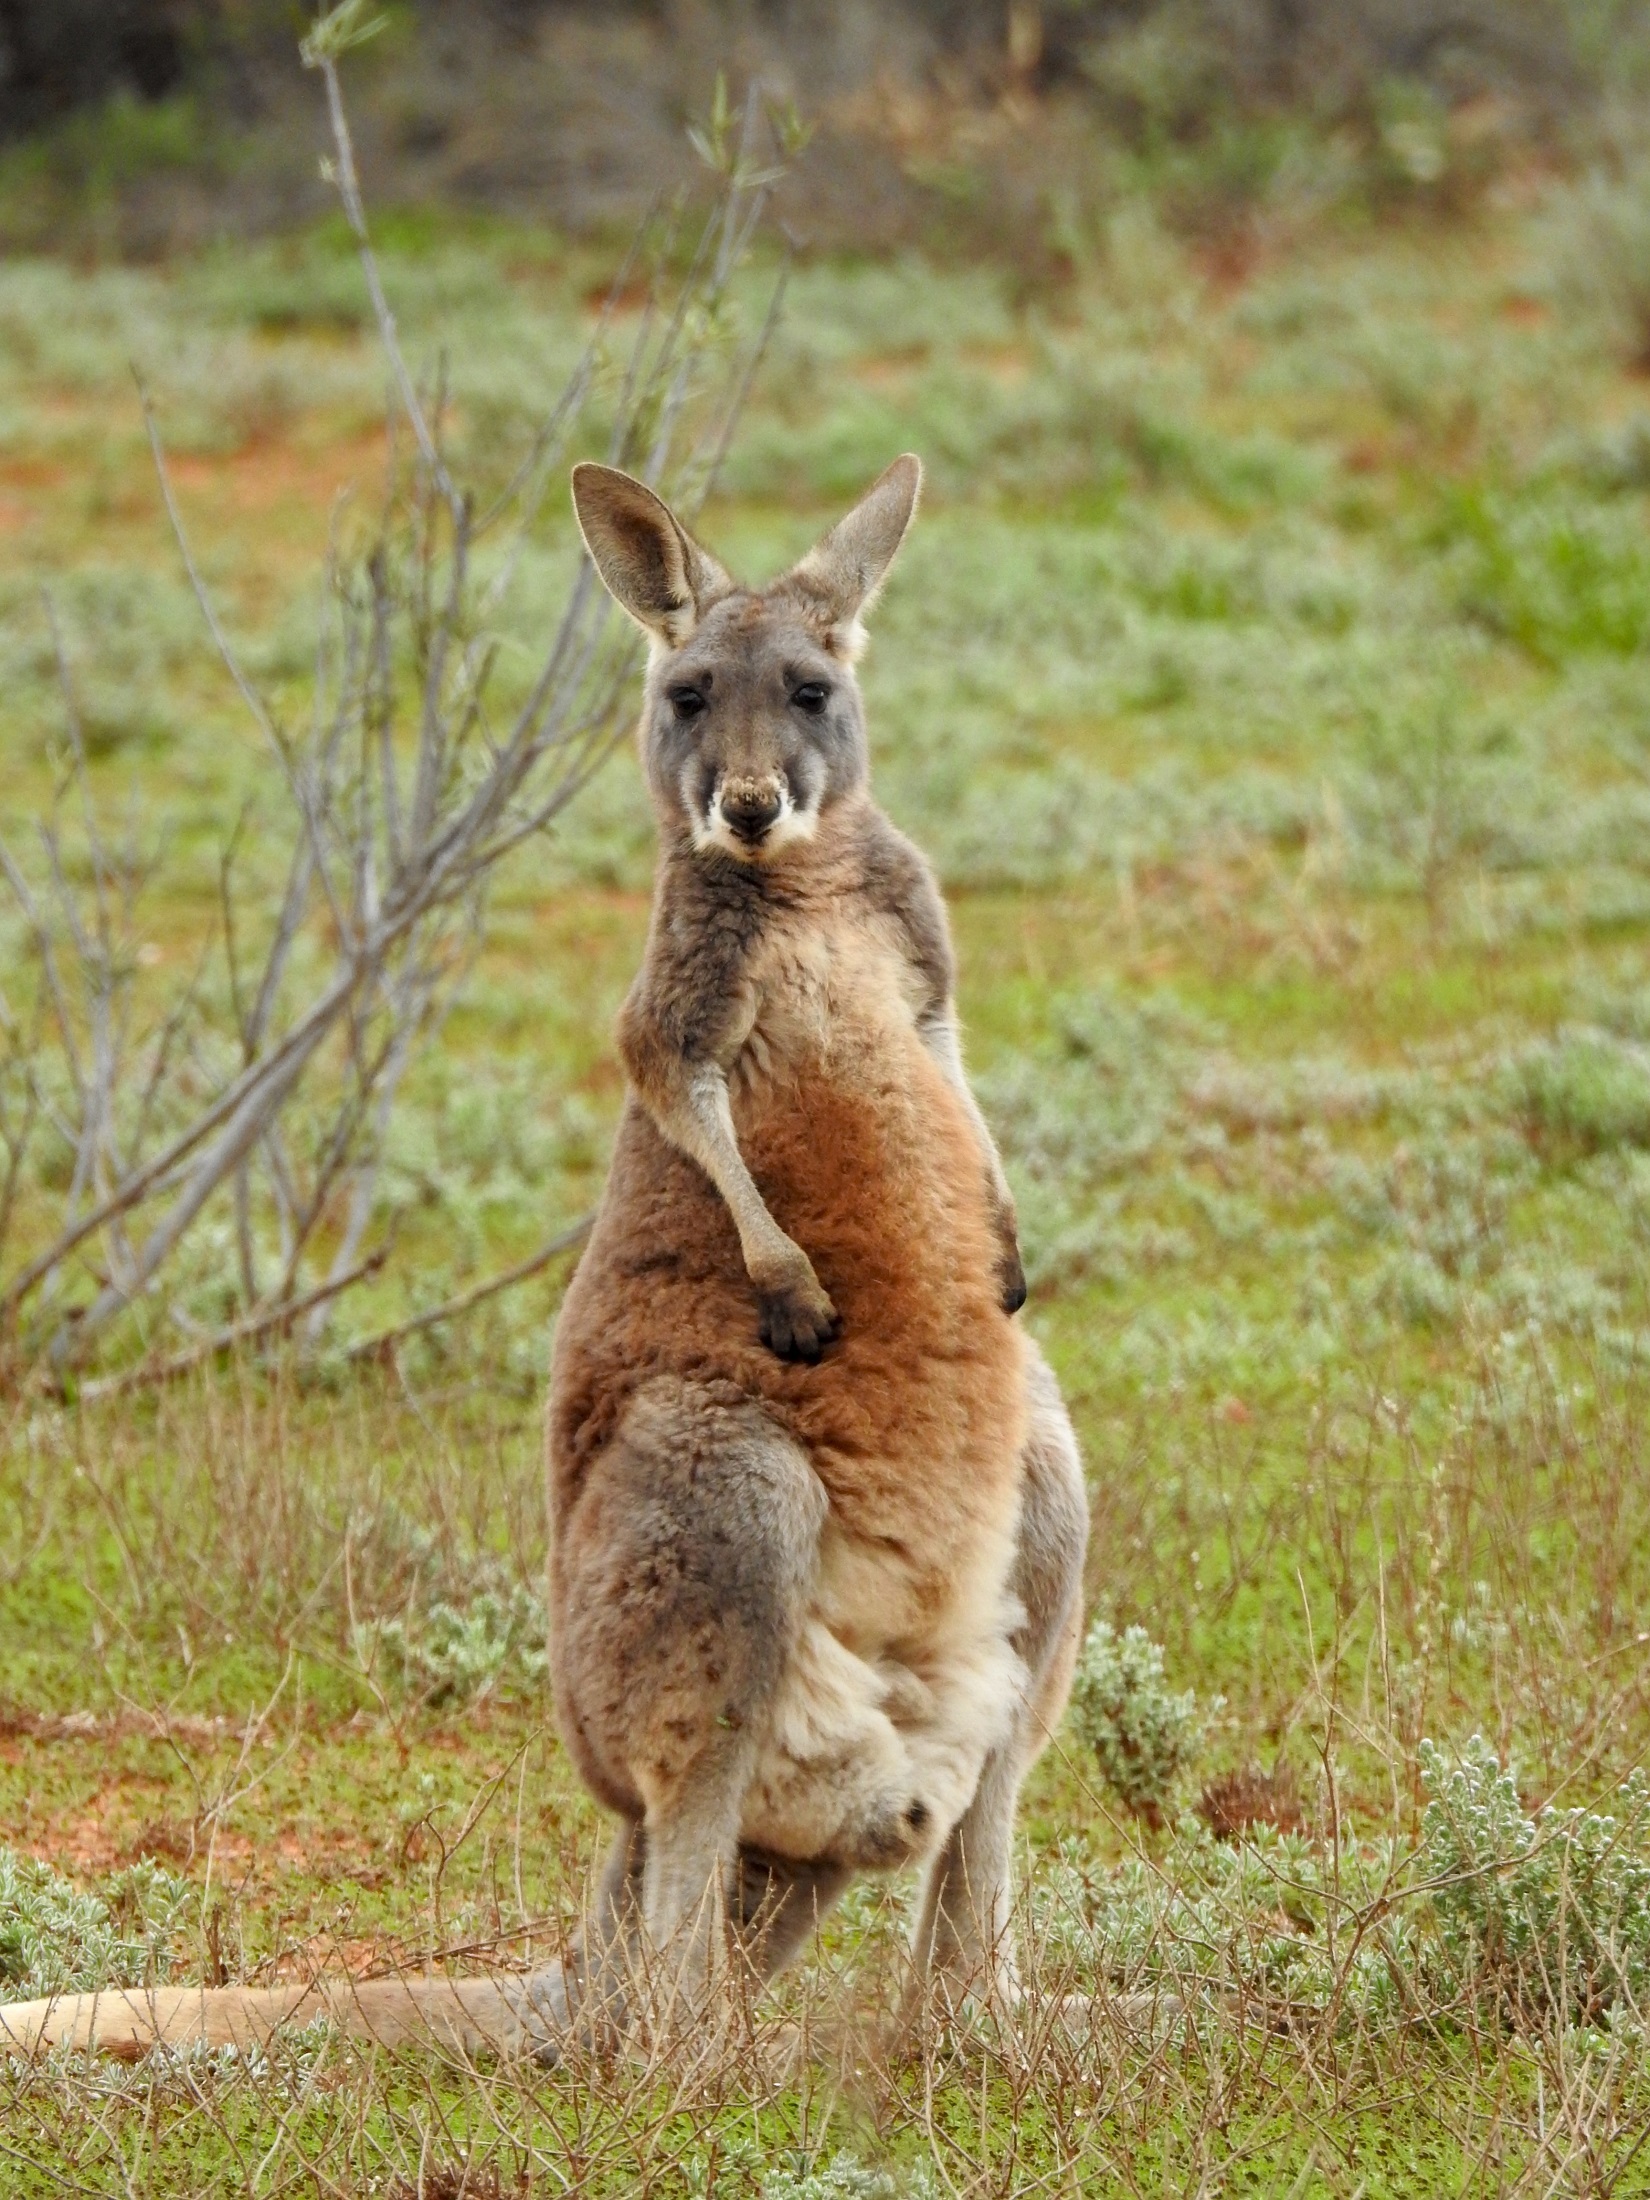
nature, prairie, looking, wildlife, standing, portrait, mammal, fauna, kangaroo, wallaby, australia, vertebrate, marsupial, aussie, white tailed deer, macropodidae, musk deer